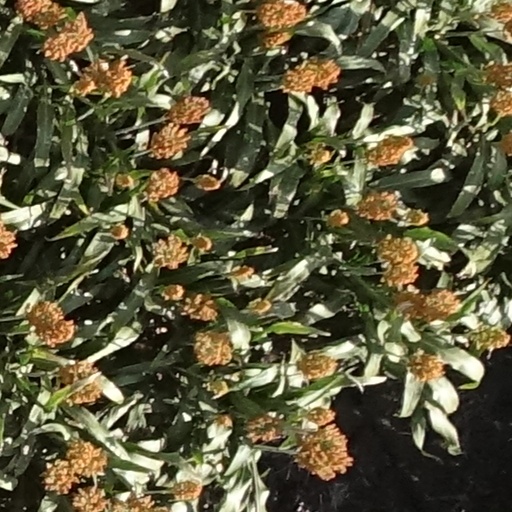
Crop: sorghum